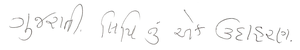
Exemple de gujarati manuscrit.
L’alphabet gujarātī est utilisé pour écrire le gujarati, langue indienne parlée entre autres au Gujarat, un État de l’ouest de l’Inde.